Spaulding Turnpike

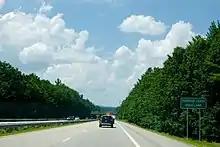
View along the Spaulding Turnpike approaching the Rochester toll

Exit 2, a northbound-only exit/entrance which facilitated access to the Mall at Fox Run and adjacent businesses, was closed permanently on July 19, 2015. Exit 3 is a full-access interchange with Woodbury Avenue, with a connection to Pease Tradeport via Arboretum Drive. Exit 4 provides access to Newington Village and businesses along Shattuck Way. The turnpike then crosses the Little Bay Bridge into Dover, with seven lanes (three northbound, and four southbound) for vehicles and a temporary pedestrian and bicycle path on the northbound shoulder of the bridge.